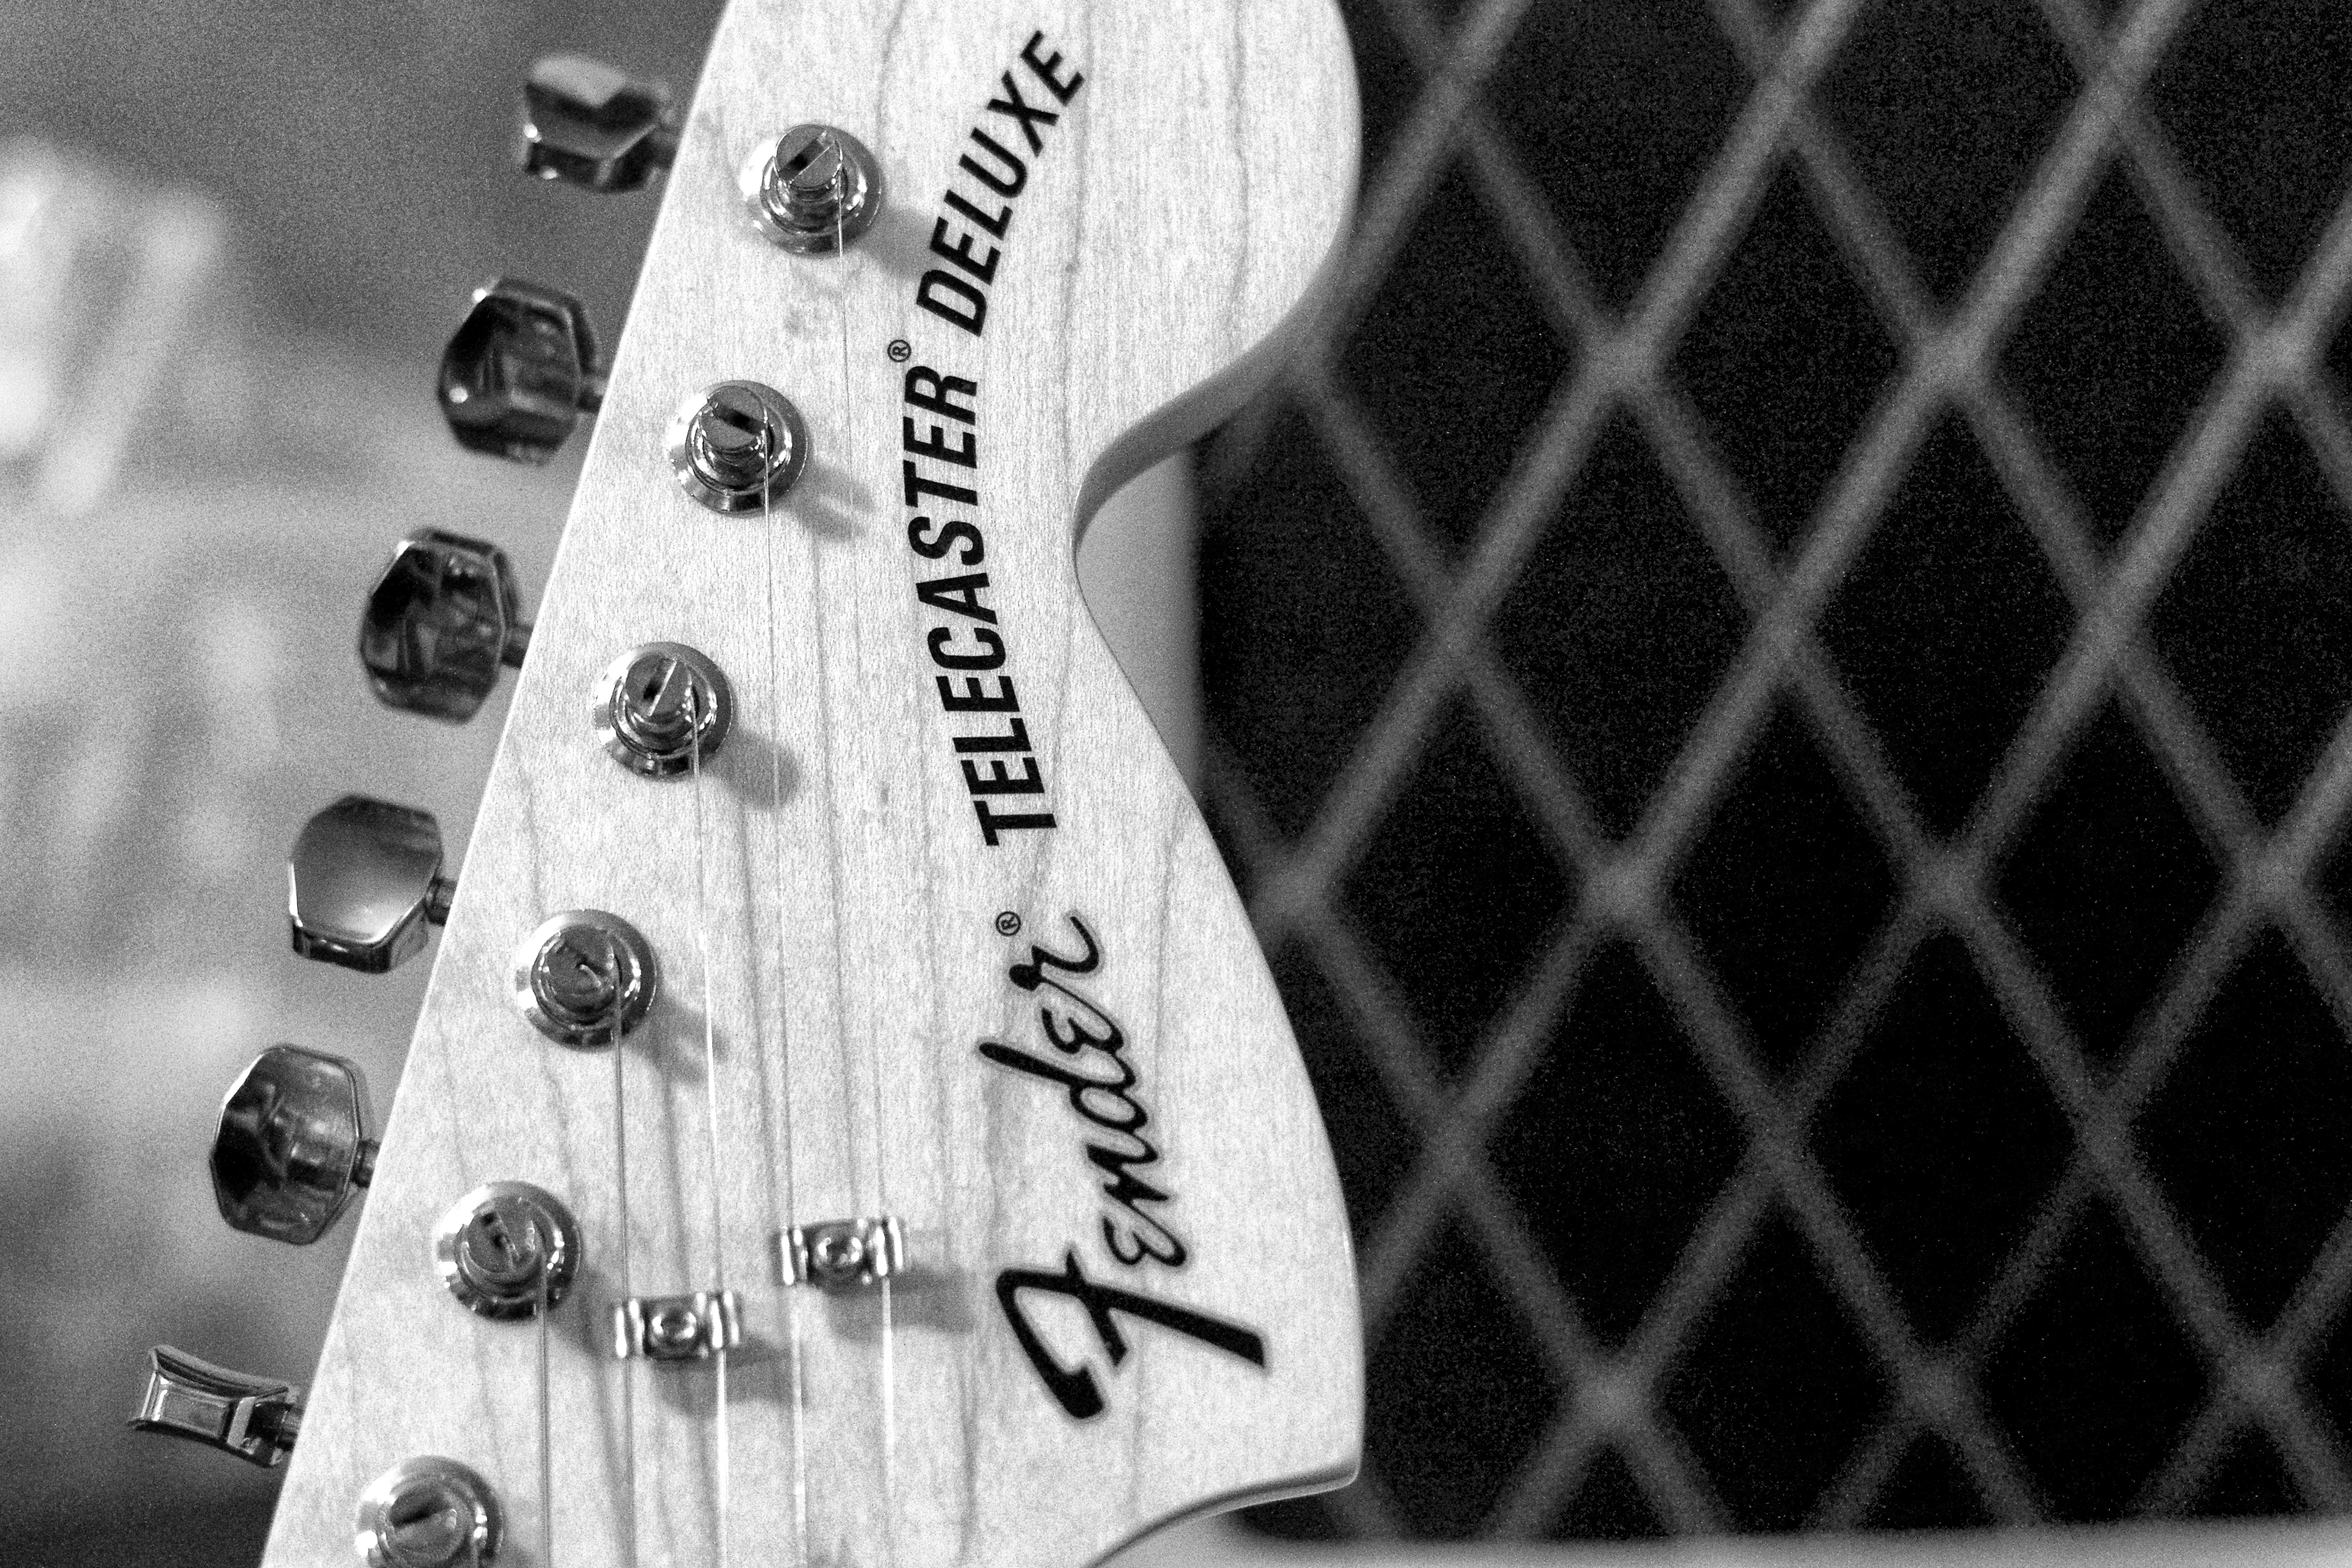
hand, black and white, white, photography, guitar, pattern, black, monochrome, arm, musical instrument, close up, bw, monochrome photography, string instrument, plucked string instruments